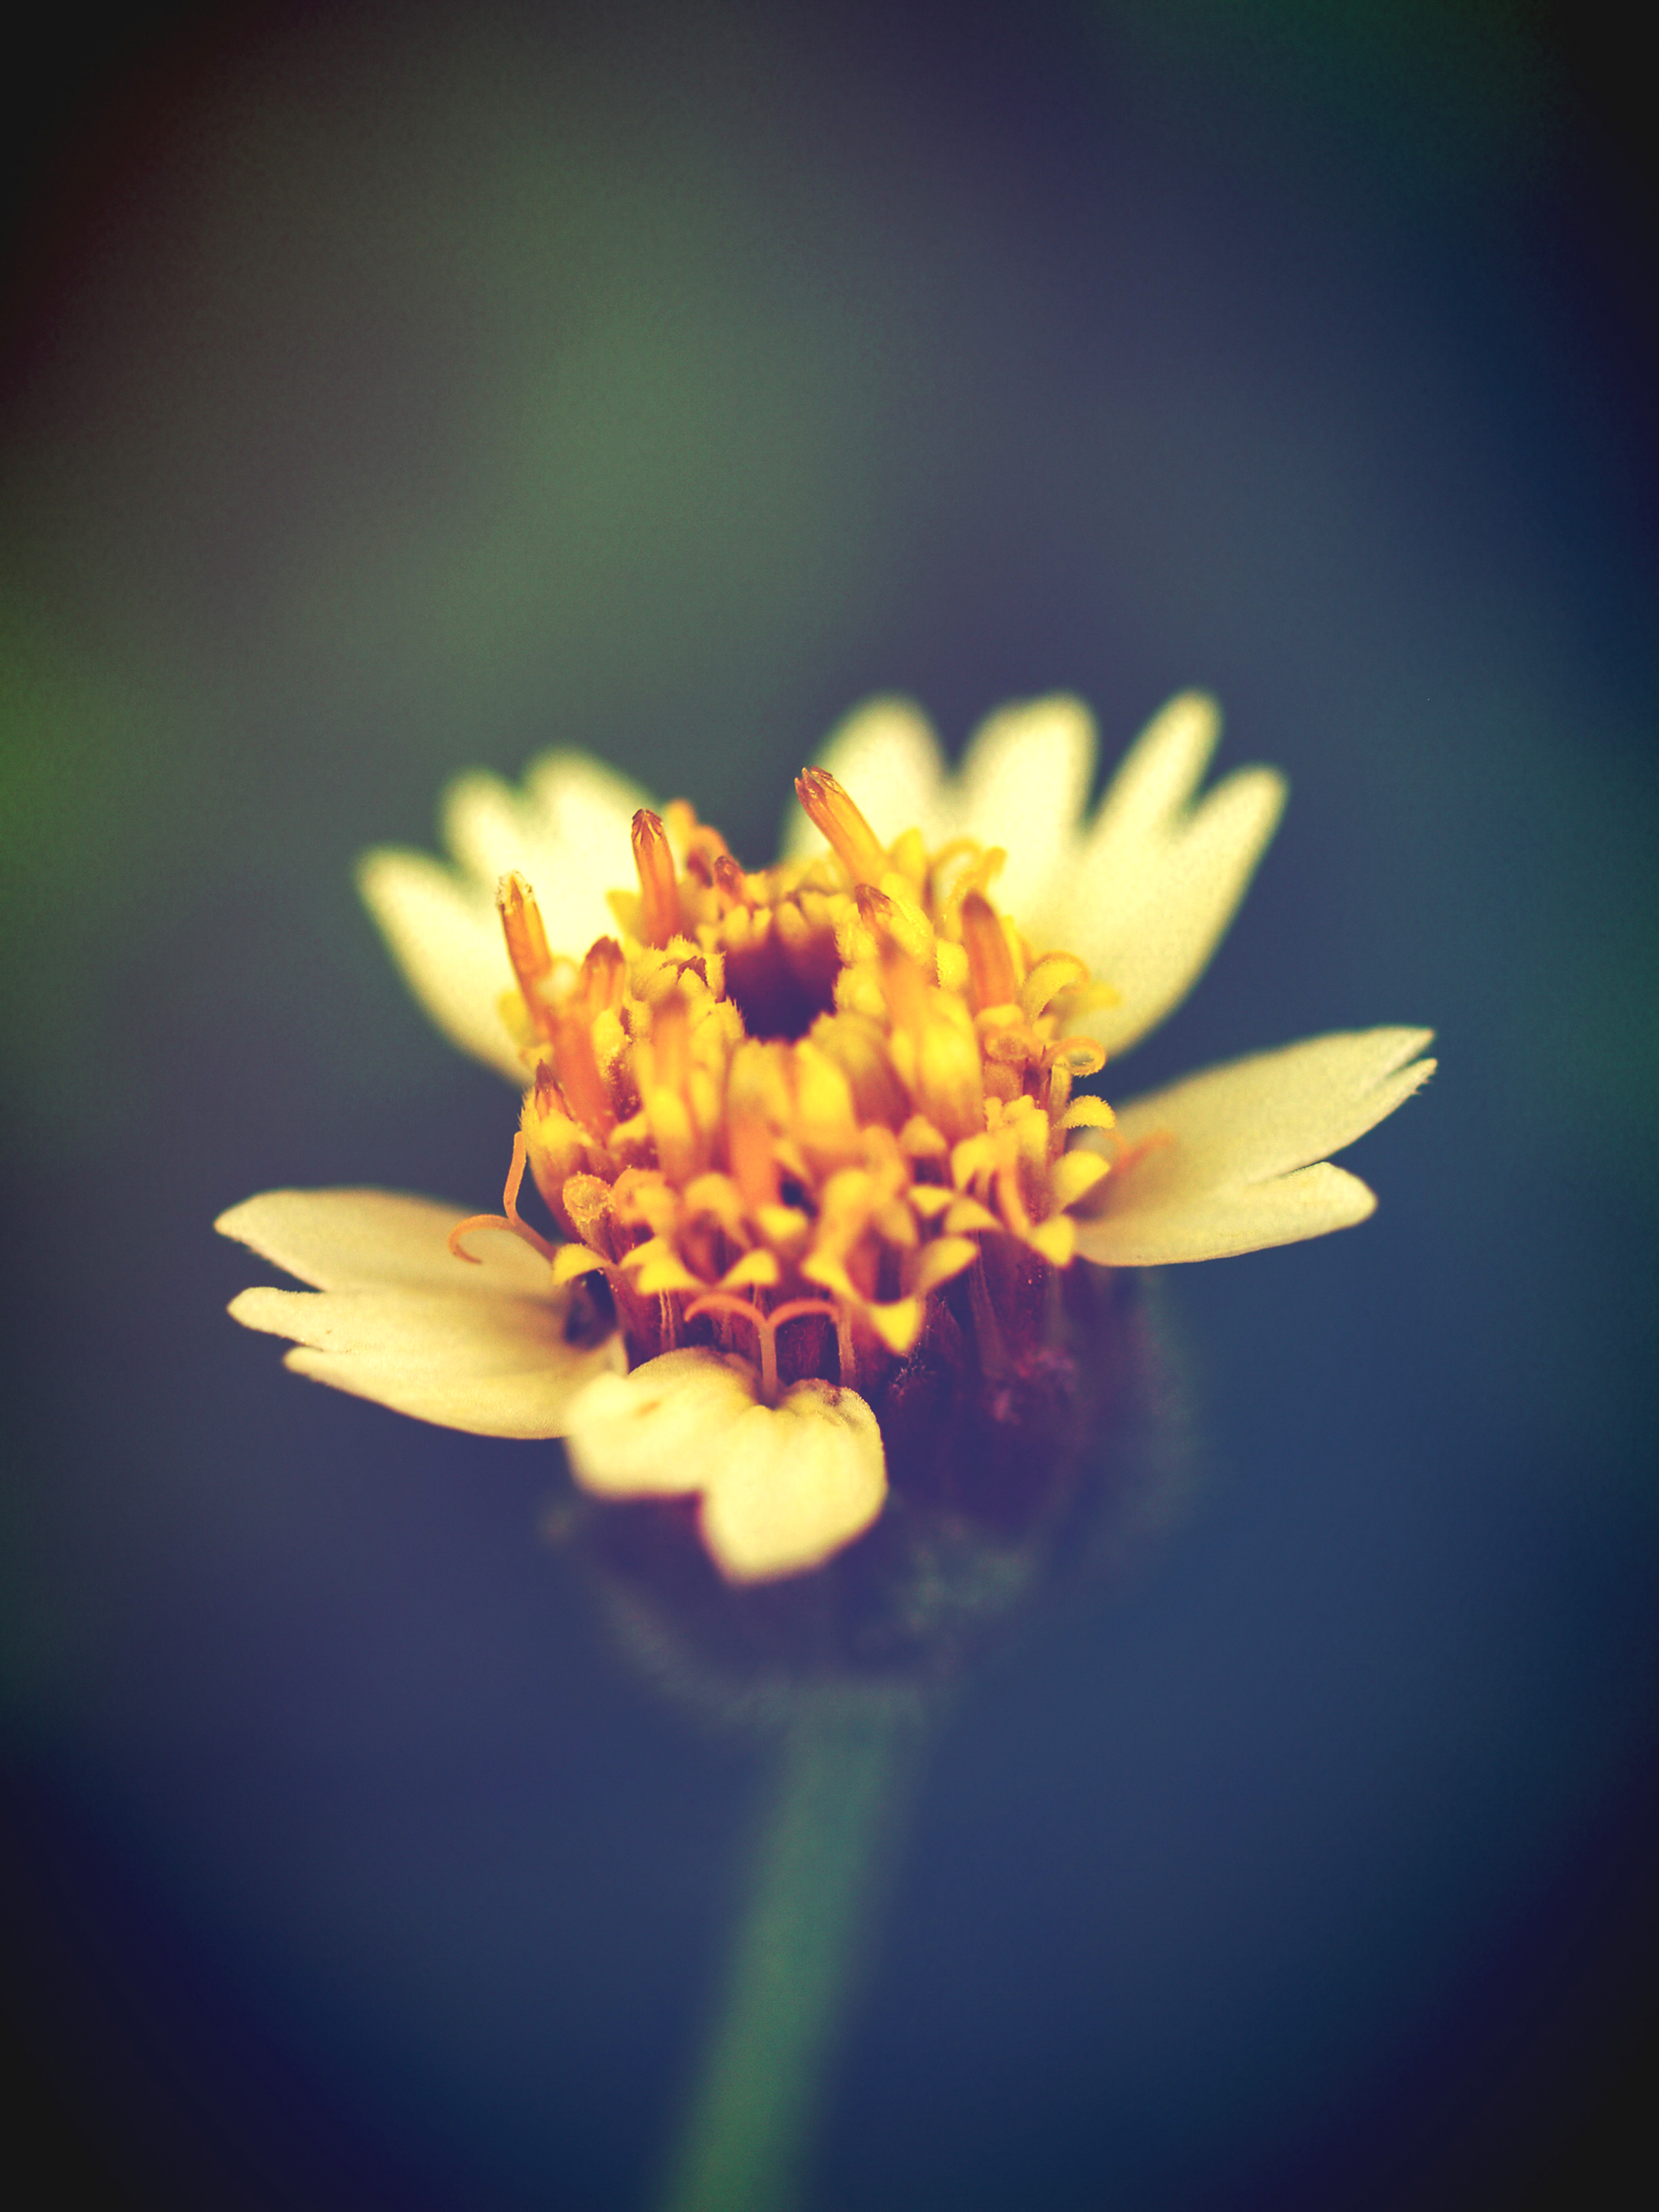
floral, beautiful, background, nature, flower, blossom, summer, spring, flora, pink, plant, bloom, beauty, closeup, garden, colorful, natural, fresh, botany, color, bouquet, petal, blooming, season, valentine, love, pretty, romantic, field, leaf, yellow, macro photography, close up, wildflower, pollen, computer wallpaper, plant stem, still life photography